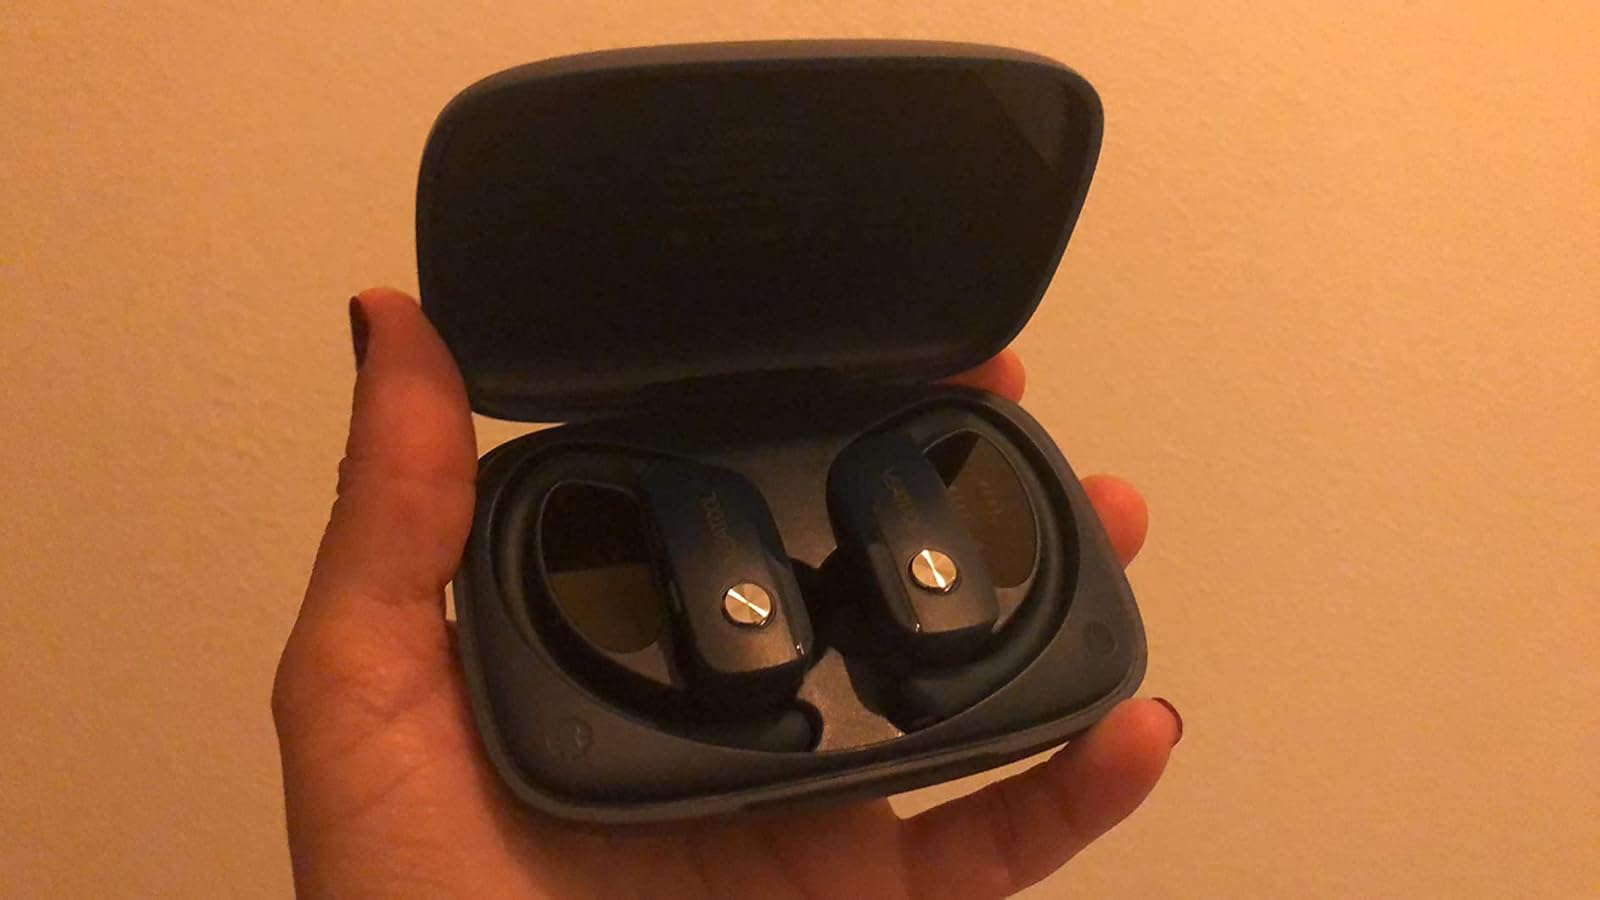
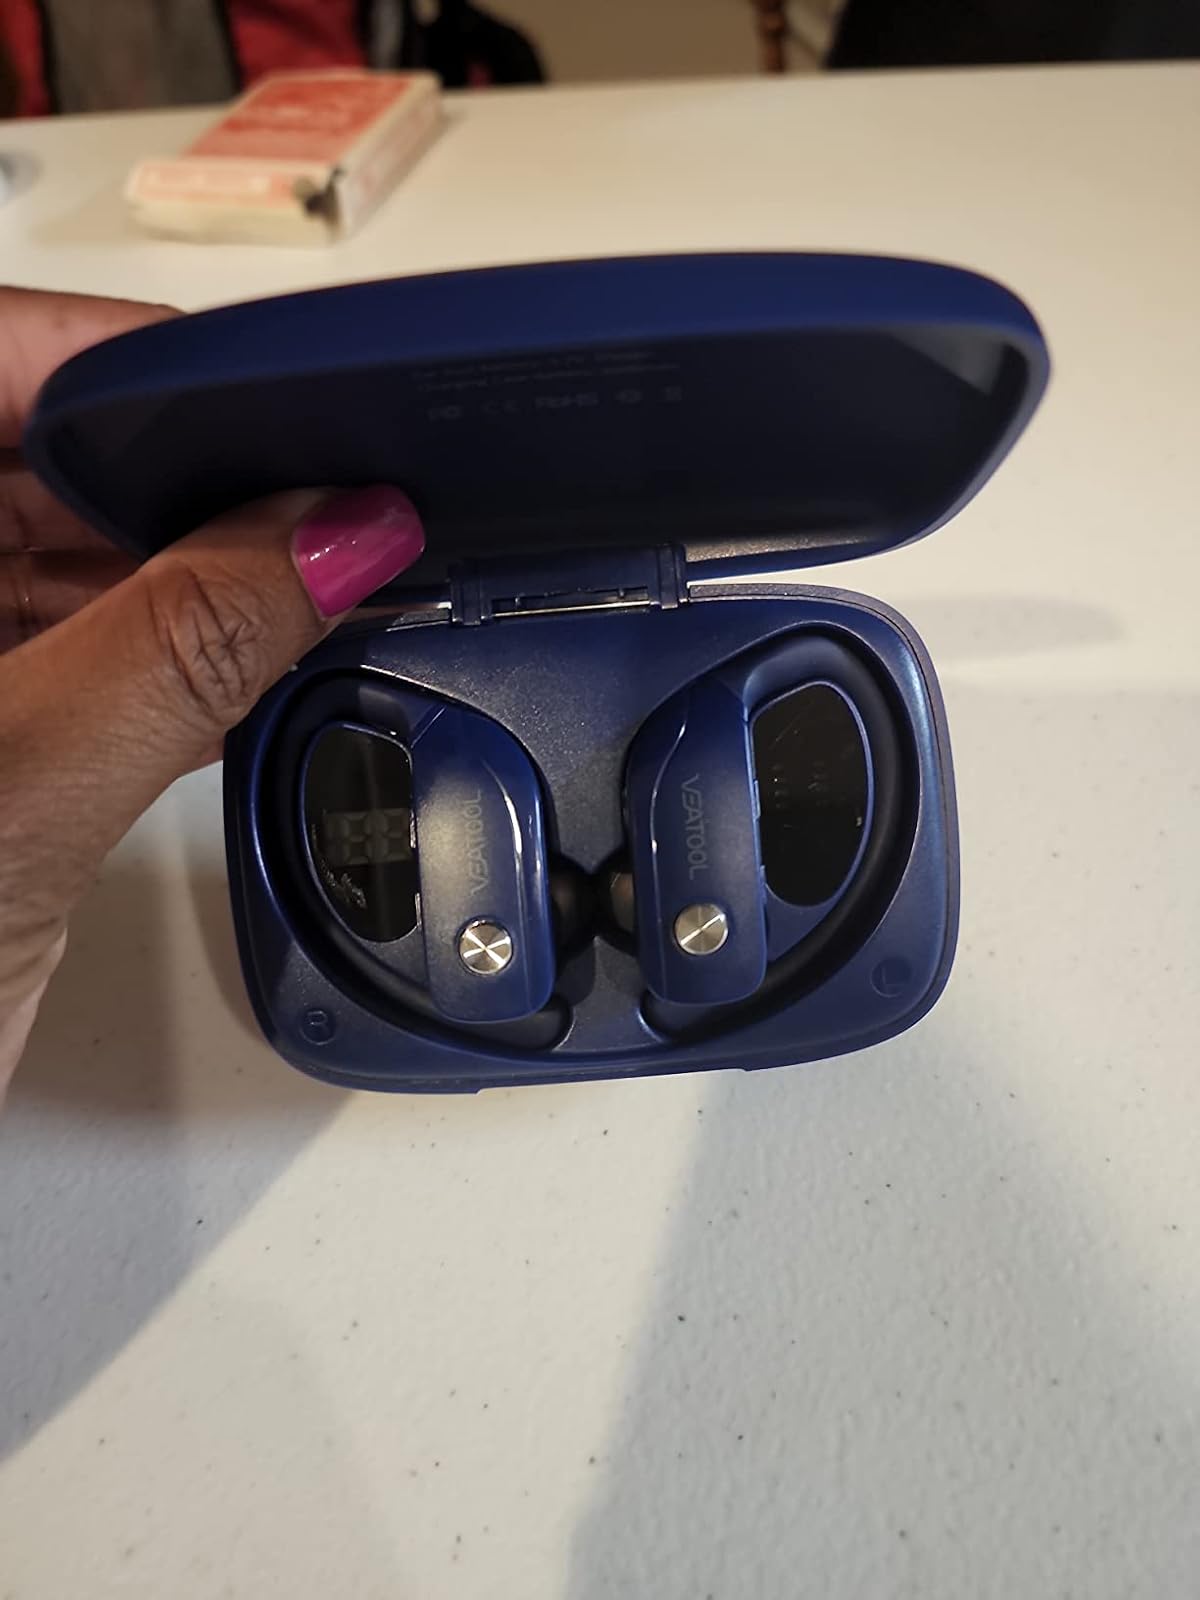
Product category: earbuds
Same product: no